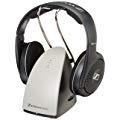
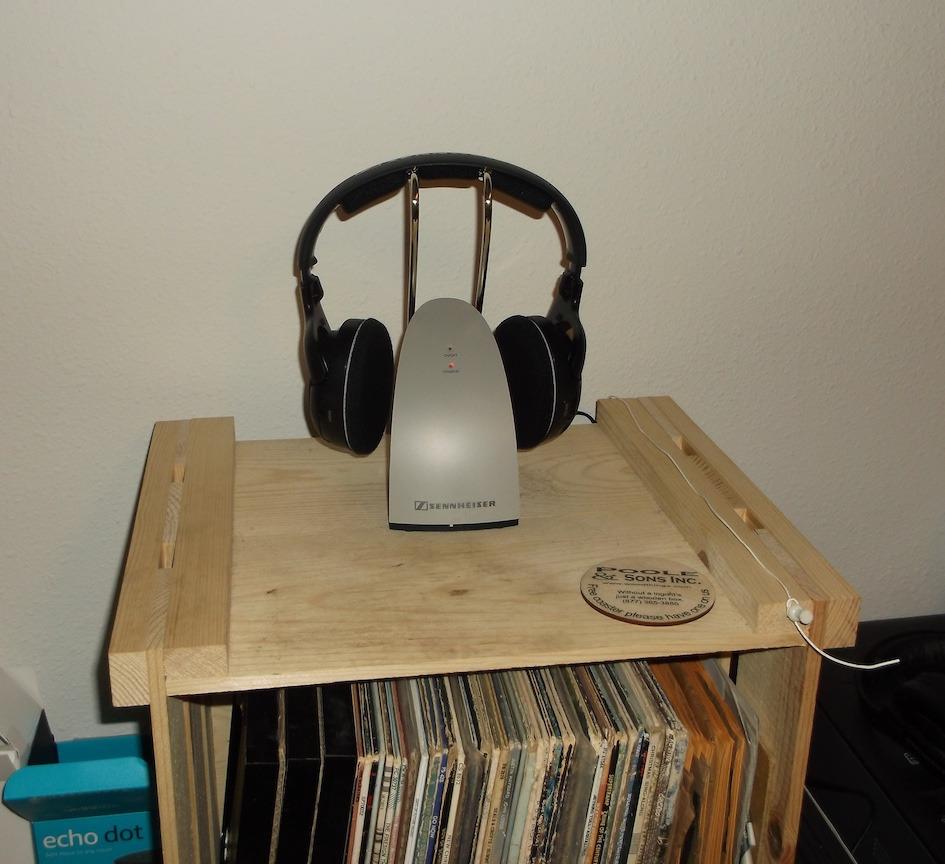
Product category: headphones
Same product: yes